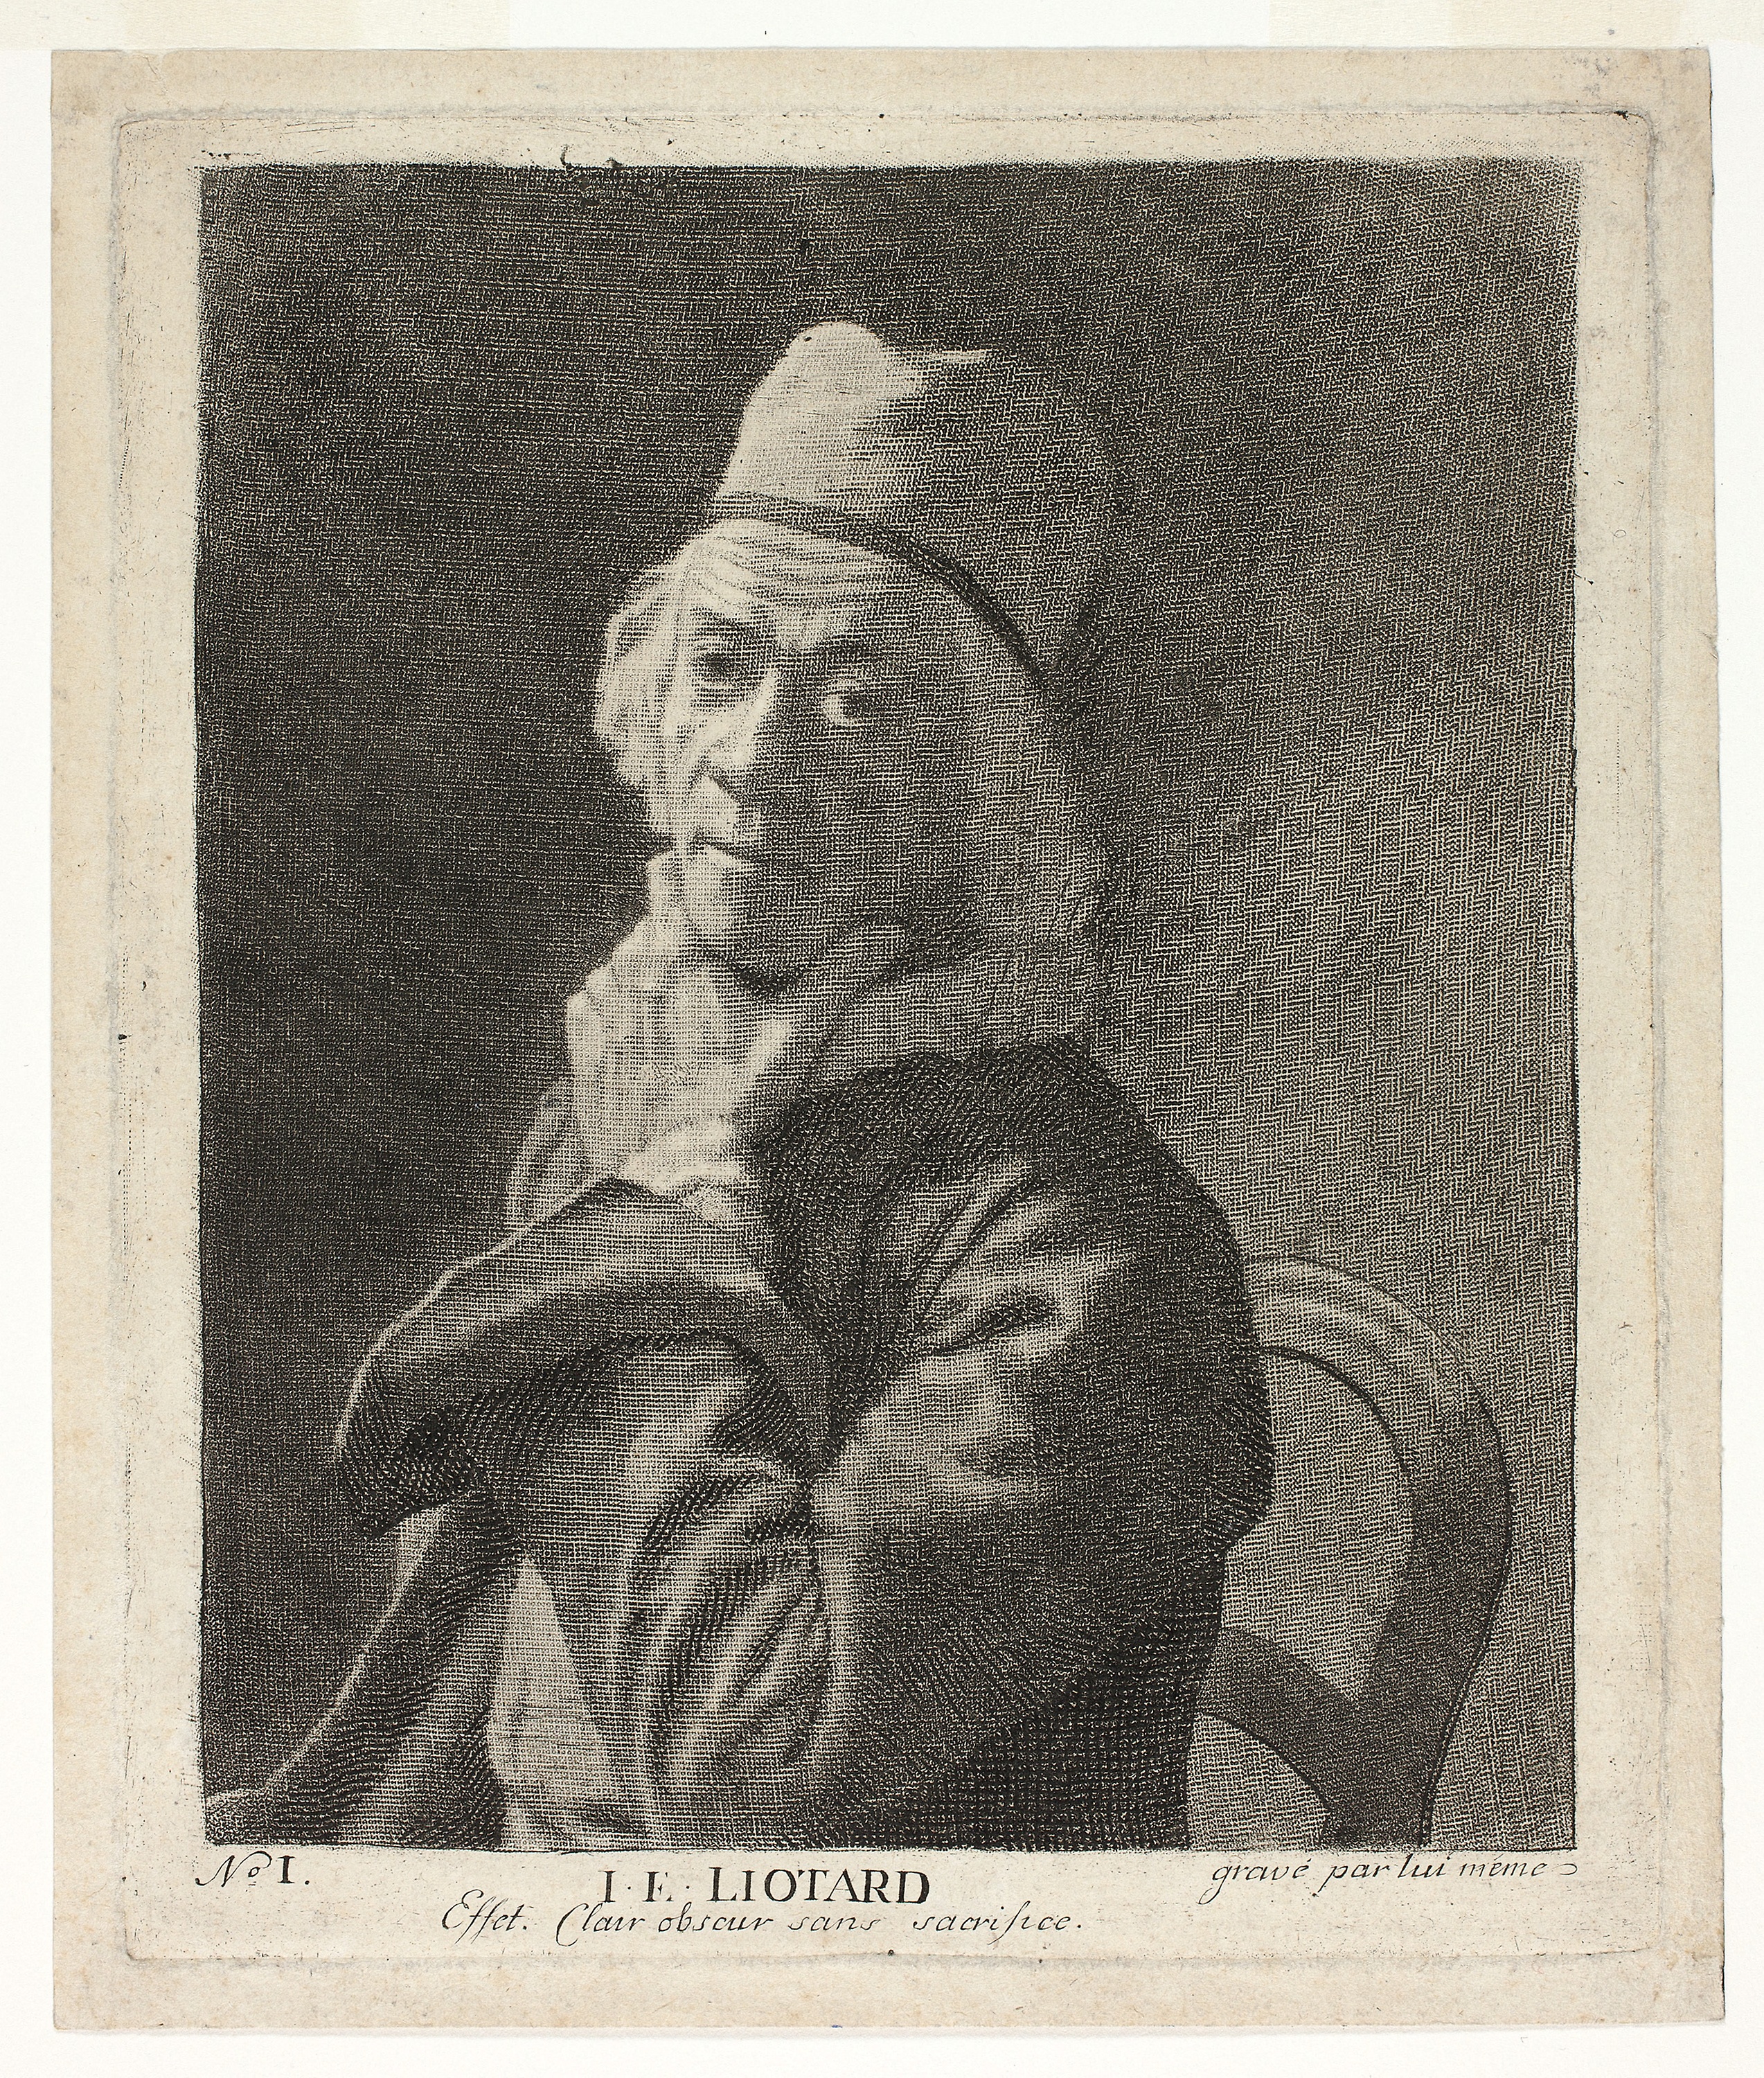
art, history, portrait, artwork